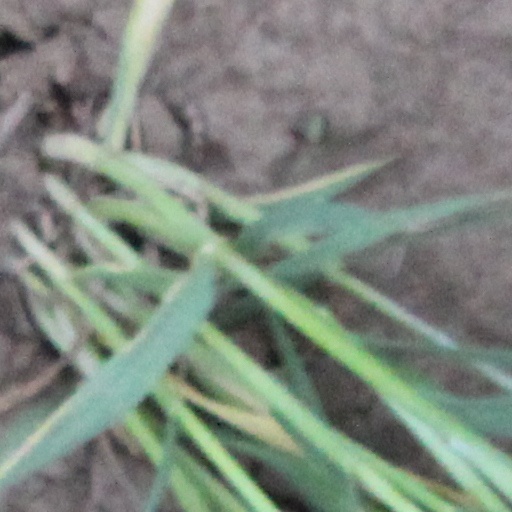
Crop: wheat